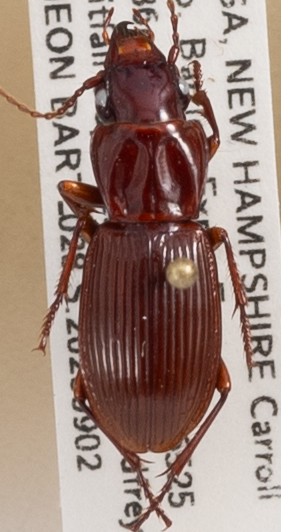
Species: Pterostichus rostratus
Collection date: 2020-09-02
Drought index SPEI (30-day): -0.976
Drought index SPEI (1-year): -0.156
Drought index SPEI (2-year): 0.558